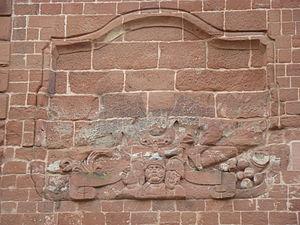
La porte de Landau est un monument historique situé à Lauterbourg, dans le département français du Bas-Rhin.